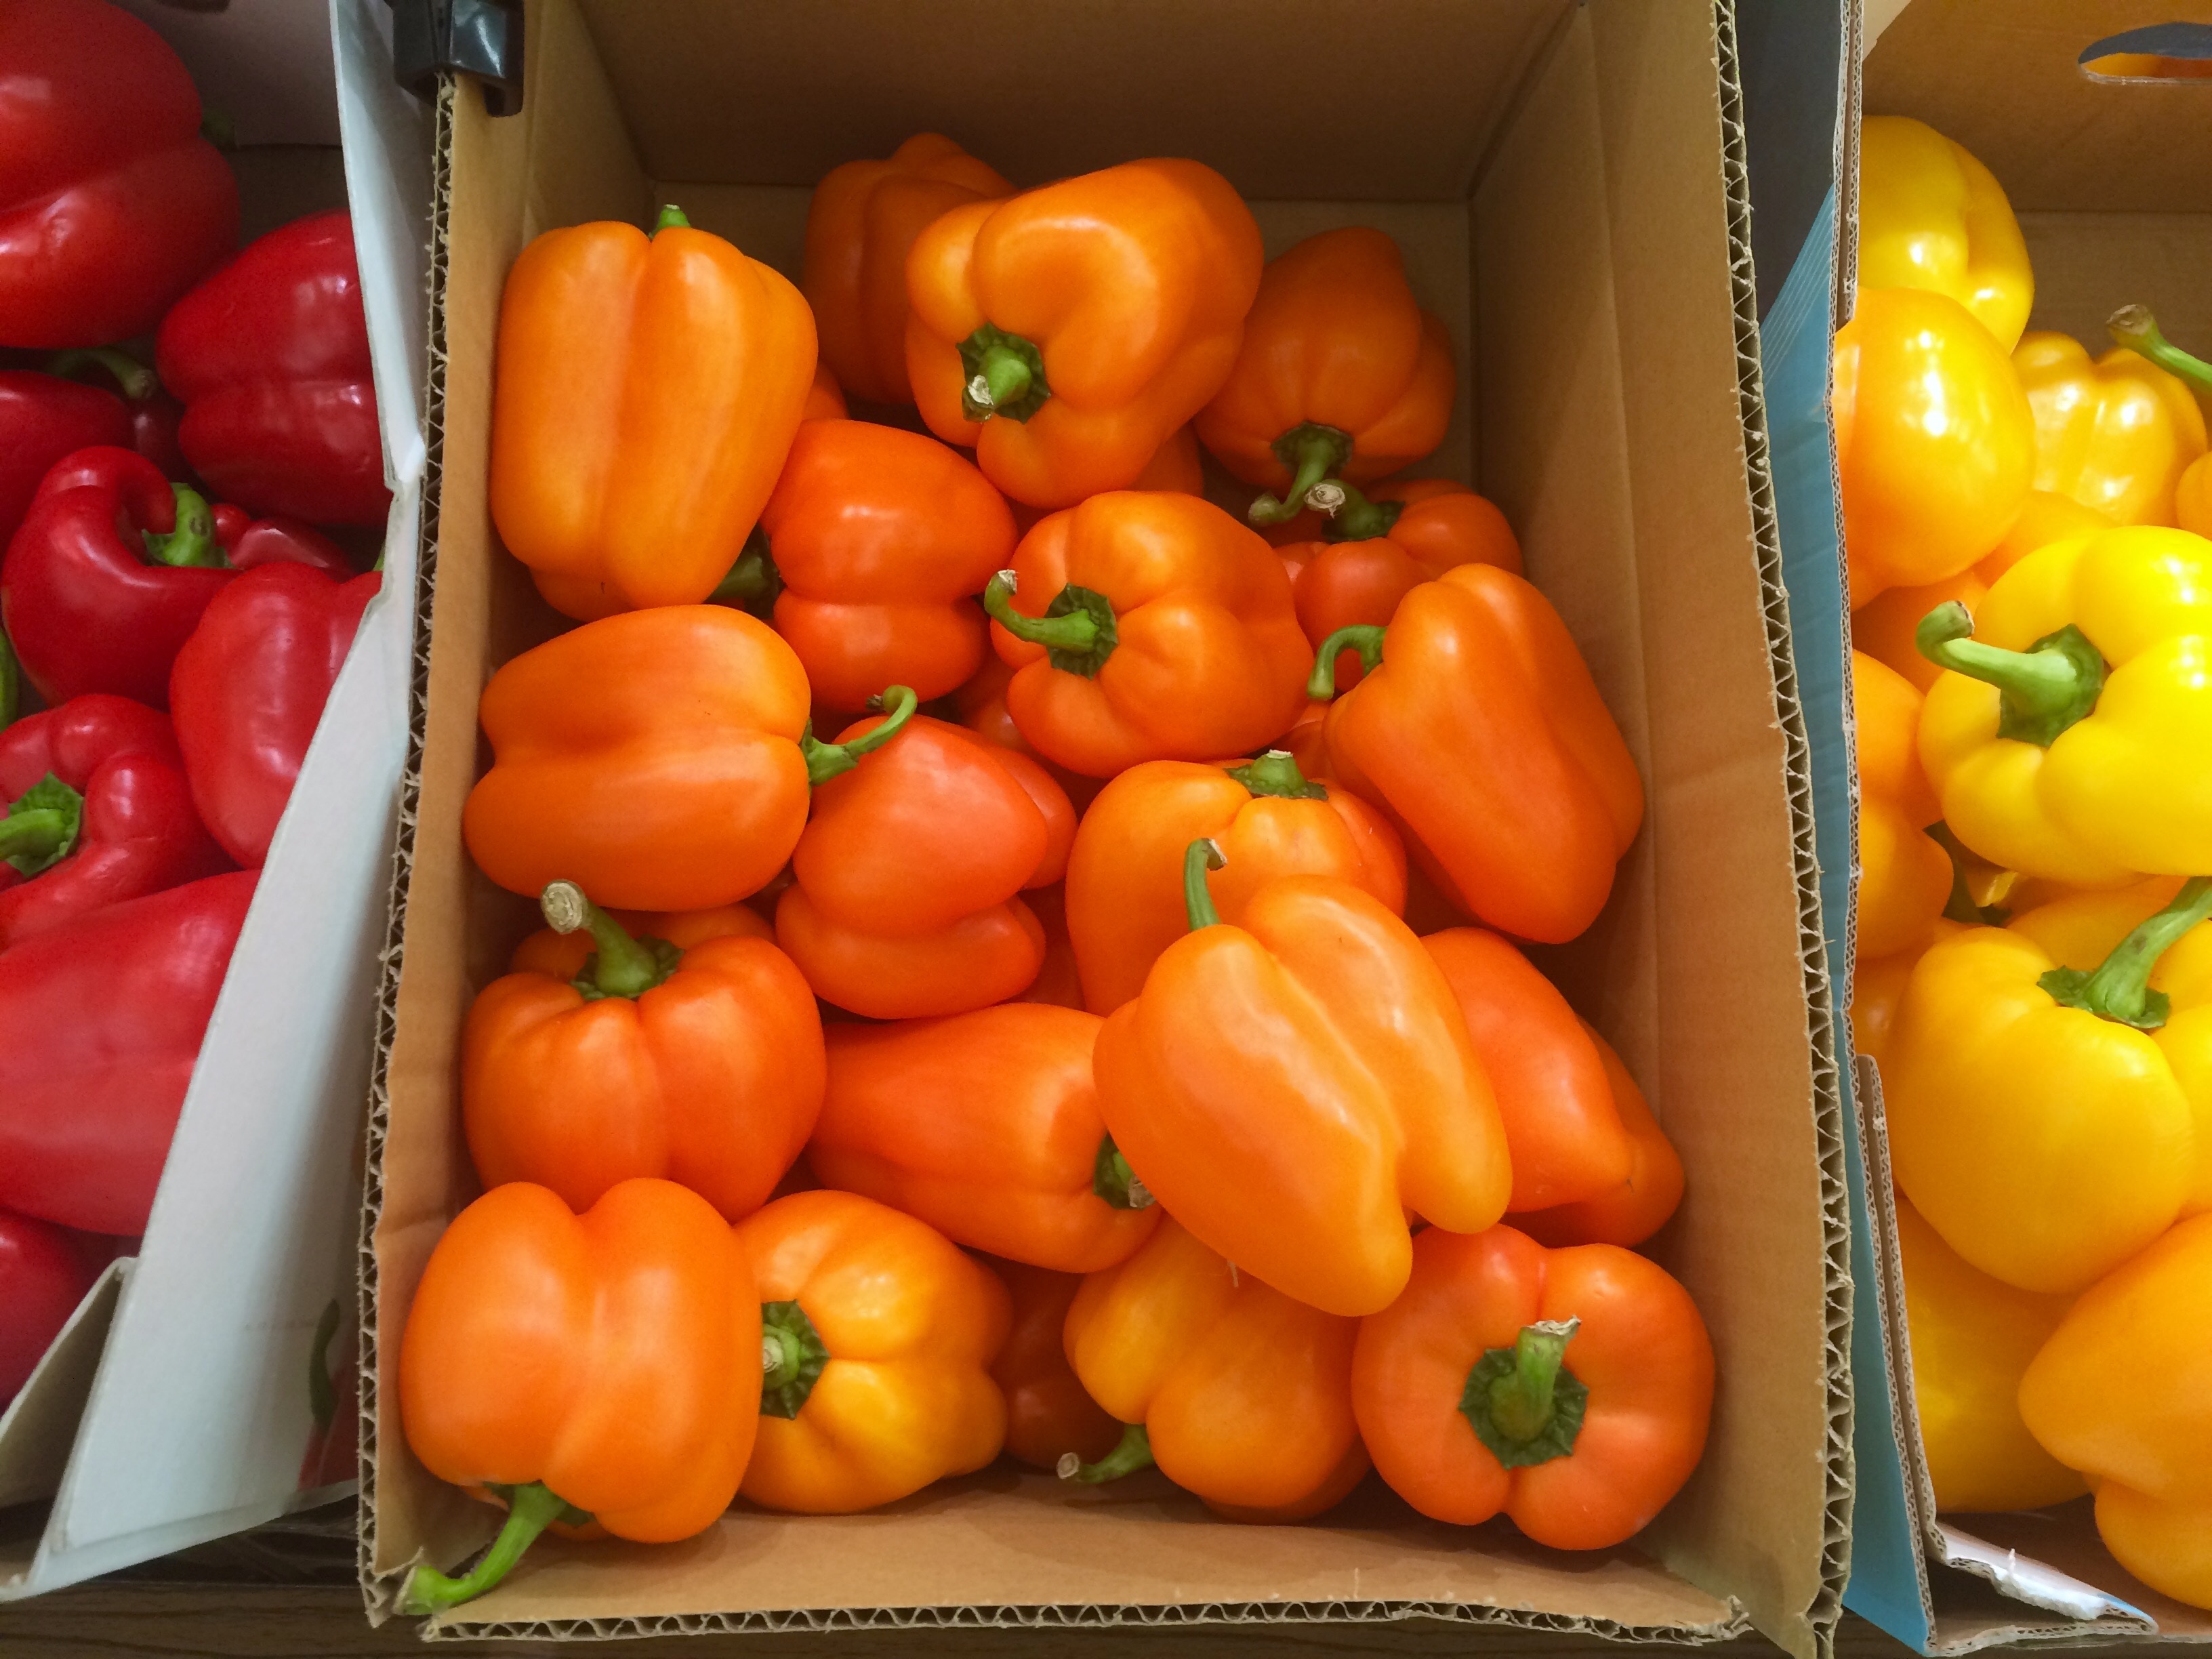
plant, fruit, orange, food, green, red, produce, vegetable, box, yellow, japan, tomato, living, vegetables, peppers, supermarket, department, paprika, yokosuka, heisei cho, flowering plant, fruits and vegetables, seiyu ltd, land plant, potato and tomato genus, 3 color, corrugated cardboard